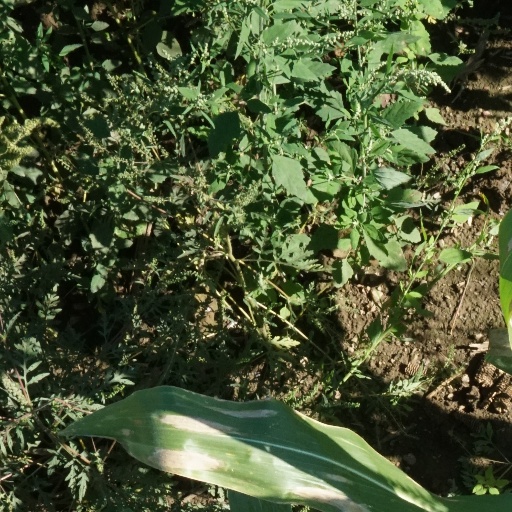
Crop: maize; corn